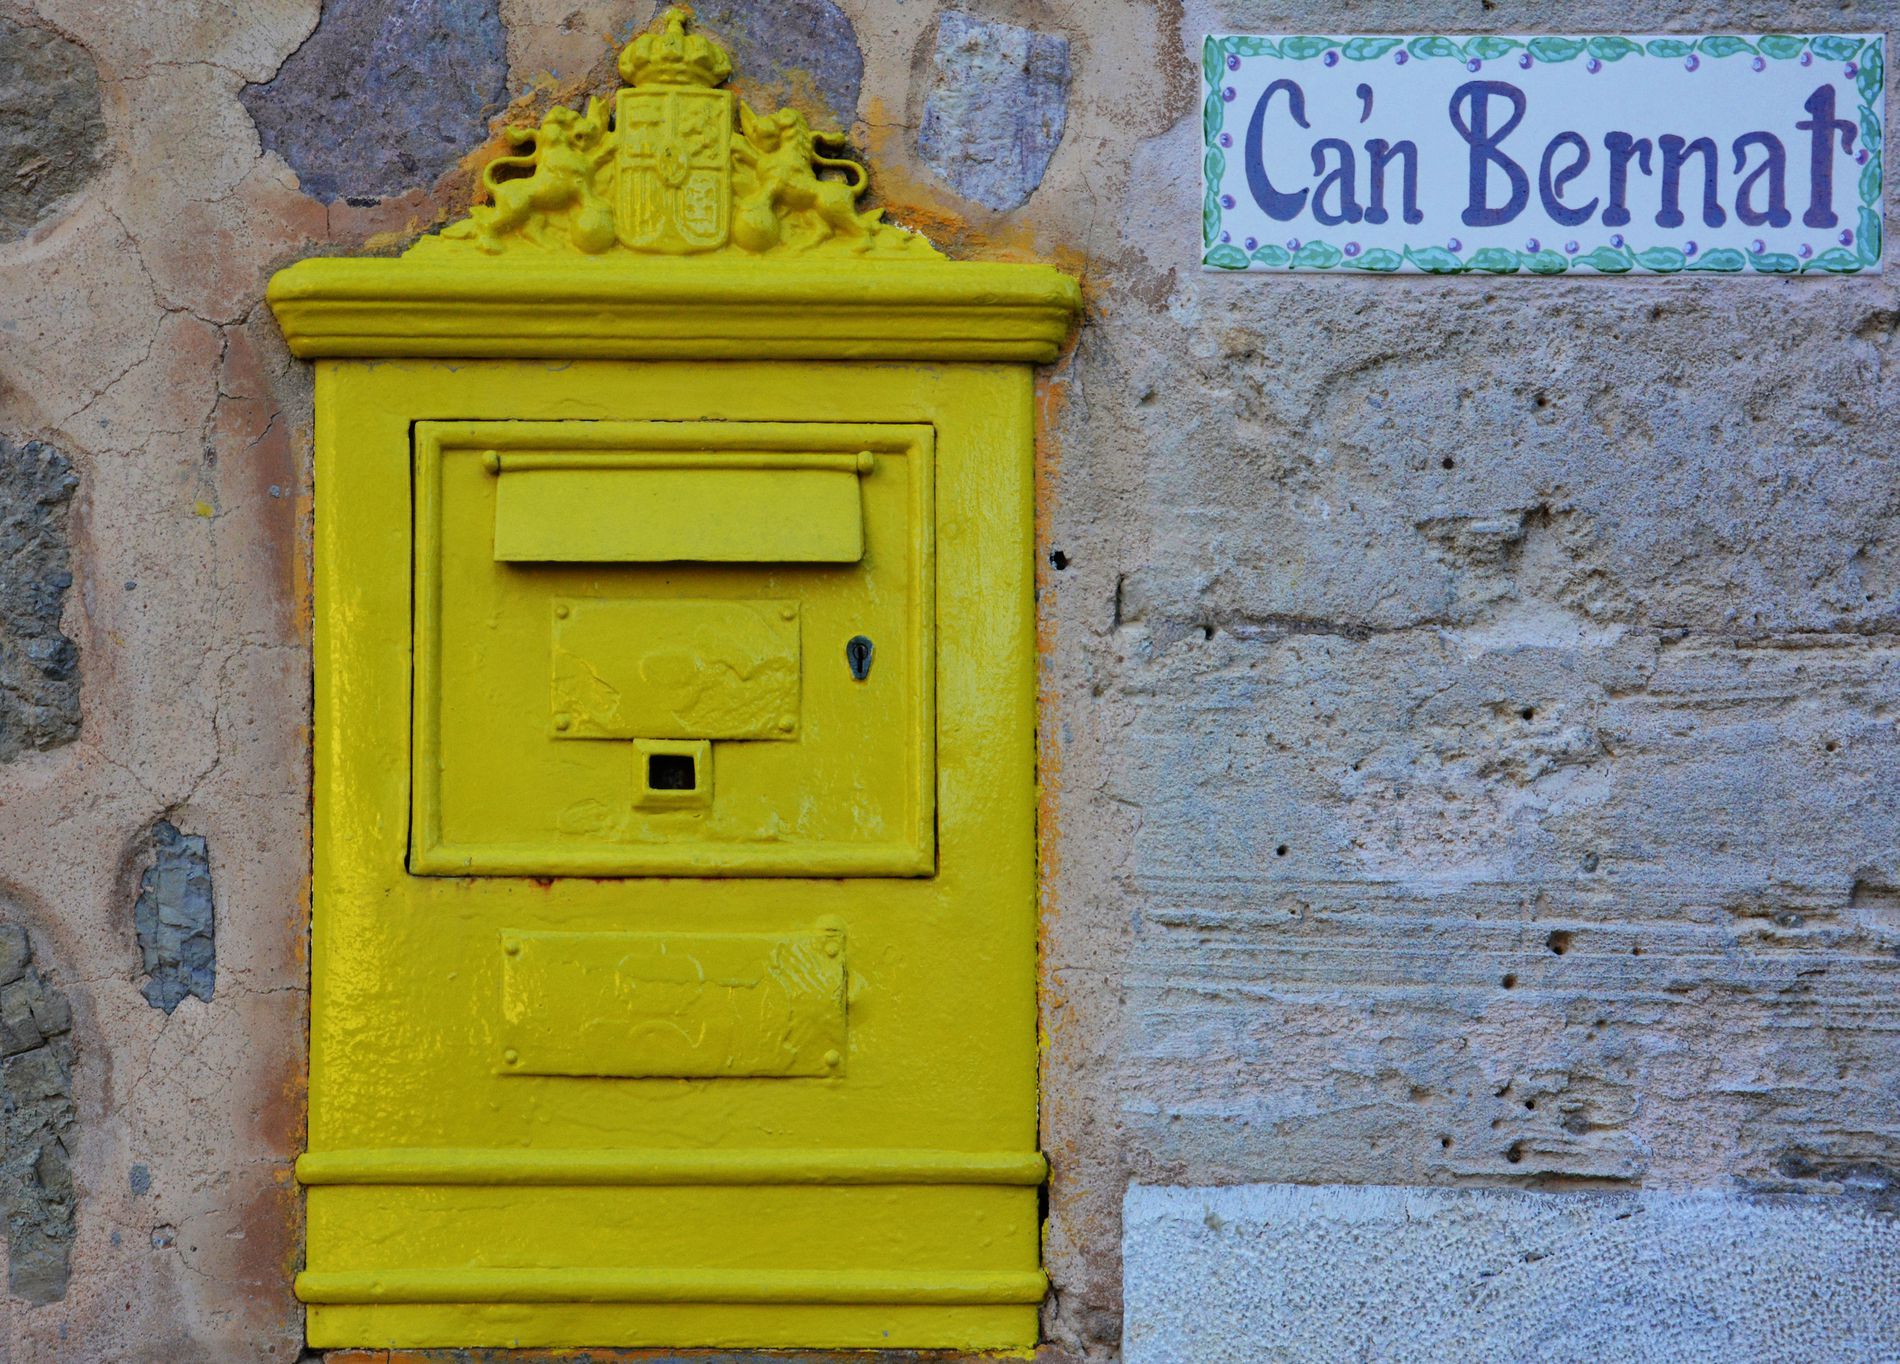
Yellow Mailbox
The image a yellow mailbox mounted on an aged stone wall.
The mailbox has an ornate decorative crest on top, a mail slot, and a locked compartment for retrieving letters.
To the right of the mailbox, a  street sign with "Can Bernat" is affixed to the wall, written in elegant.
The image a yellow mailbox mounted on an aged stone wall. European style yellow mailbox and a decorative ceramic street sign reading "Can Bernat."
The lighting is natural and evenly distributed, suggesting daytime.
 The image is captured at eye level.
The color palette is earthy, with yellow, beige and gray tones.
The photography style leans toward architectural detail
The only textual element in the image is the "Can Bernat".
Labels: Mailbox, Postbox, Architecture, Building, Wall, street sign
Camera: NIKON CORPORATION NIKON D5200
Lens: 18.0-105.0 mm f/3.5-5.6, AF-S DX VR Zoom-Nikkor 18-105mm f/3.5-5.6G ED
Aperture: F8
Exposure: 1/250 sec
ISO: 1000
Focal length: 40.0 mm